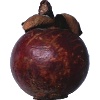
Label: mangostan